List of Welsh inventions and discoveries

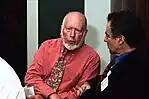
General practitioner, Julian Tudor-Hart

Welshman Aneurin Bevan, founded the National Health Service in 1948 while serving as minister for health. Bevan was inspired by a system used by local miners and steel workers who paid weekly subscriptions to be covered for medical and hospital expenses, saying in 1947: "All I am doing is extending to the entire population of Britain the benefits we had in Tredegar for a generation or more. We are going to Tredegar-ise you."